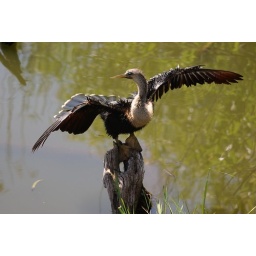
Female Anhinga spreads its wings to dry after submerging in water to spear fish for food.